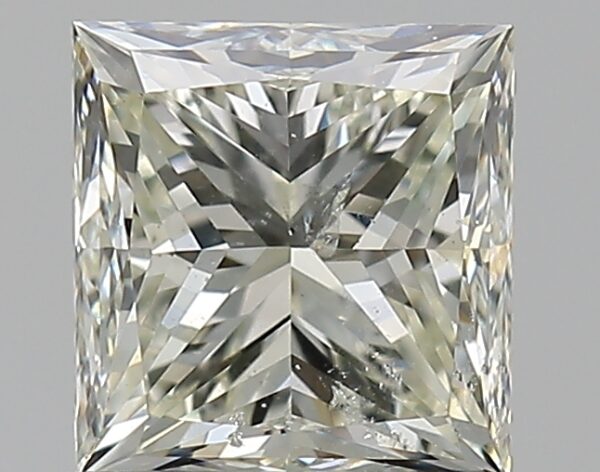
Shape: princess
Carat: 1
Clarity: SI2
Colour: M
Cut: GD
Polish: EX
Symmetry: VG
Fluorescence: N
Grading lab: GIA
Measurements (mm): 5.31 x 5.14 x 4.05